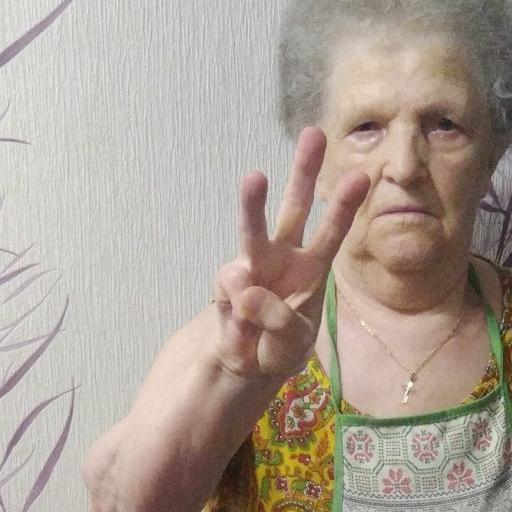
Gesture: three